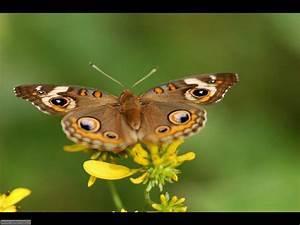
butterfly